Mihály Kupa

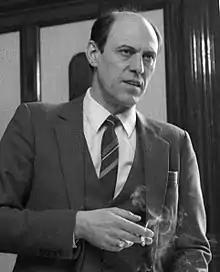
Kupa in 1986

Mihály Kupa (3 April 1941 – 2 September 2024) was a Hungarian politician, who served as Minister of Finance between 1990 and 1993. He was arrested in 1958 for ten months. He finished his studies at the Karl Marx University of Economic Sciences in 1969. After his graduation he worked at the National Statistical Office and several other research institutions. He travelled to Angola for a short time in 1984, where he worked as a financial adviser. After his return he worked at the Ministry of Finance.